It's About Time (TV series)

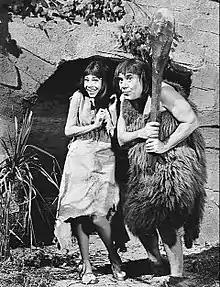

The TV series was adapted into a comic strip by Dan Spiegle, distributed by Gold Key Comics.